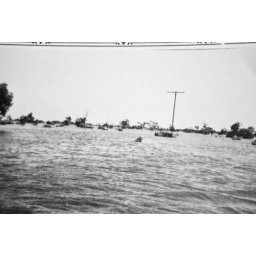
1.1938 - Central Australia Railway - Finke river in flood water over line near telegraph pole